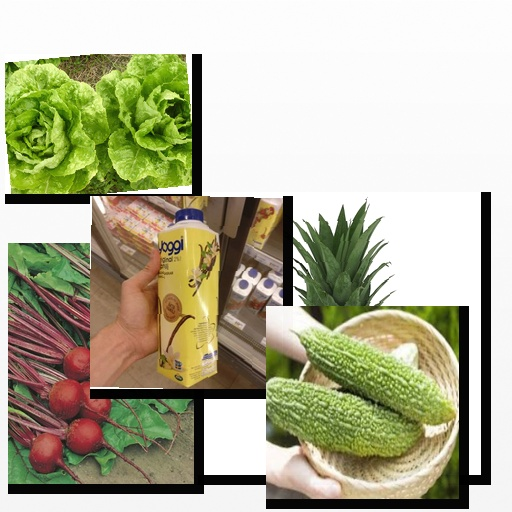
Food items: vanilla_yoghurt, bitter_gourd, lettuce, pineapple, beetroot